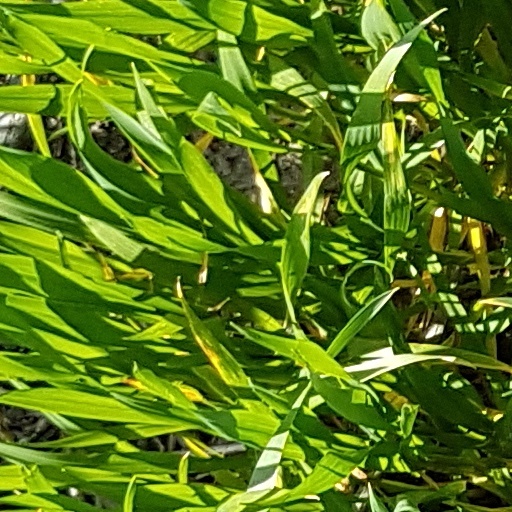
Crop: wheat